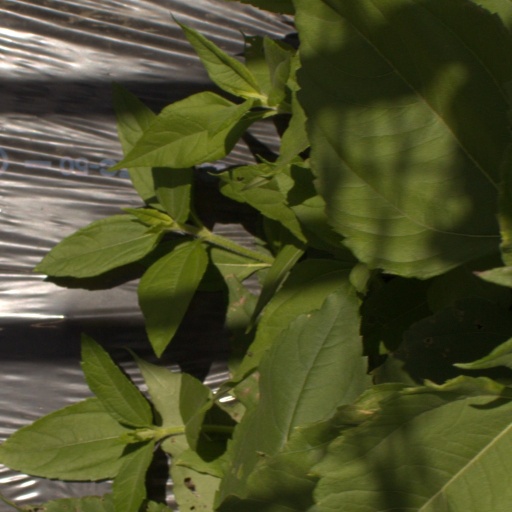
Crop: Jerusalem artichoke